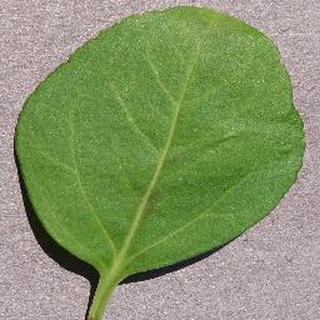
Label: healthy_cherry